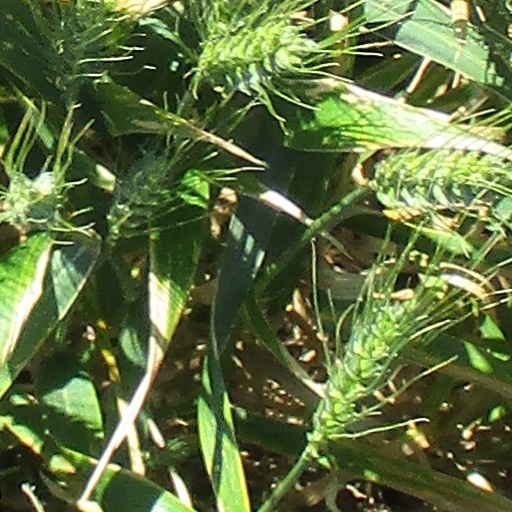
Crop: wheat